Luis Arcos Bergnes, Cuba

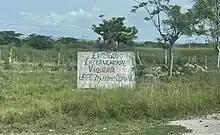

Constituency Delegate (Delegado Circunscripción) in the ward of Luis Arcos Bergnes include: (as of April 5, 2023)